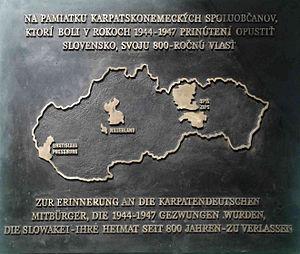
Plaque commémorative des Allemands des Carpathes, Bratislava.
Allemands des Carpates, quelquefois appelés simplement Allemands de Slovaquie, est le nom d'un groupe de germanophones principalement présent sur le territoire de la Slovaquie. Le terme est utilisé par l'historien Raimund Friedrich Kaindl, mais désigne aussi les Allemands de la Ruthénie subcarpatique et du Maramureş.